Samurai

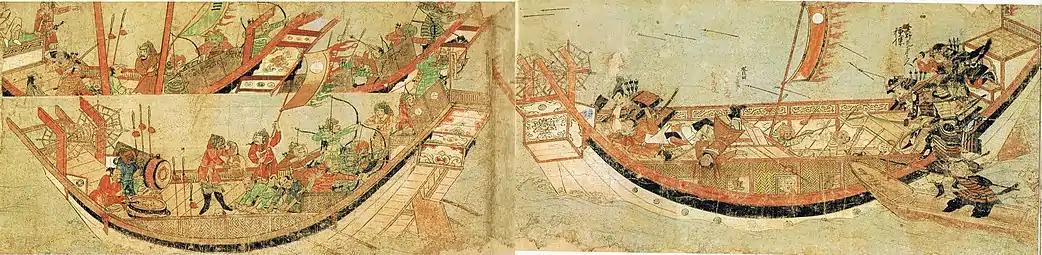
Samurai boarding ships of the Second Mongolian invasion fleet, killing the Mongolian soldiers aboard, 1281

Two leading warrior clans, the Minamoto clan and the Taira clan, had both gained court positions and became rivals.